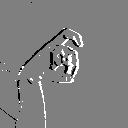
ASL letter: x